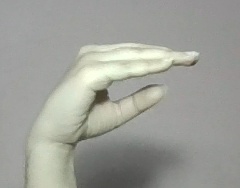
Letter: jeem